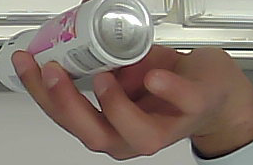
Product: rexona_spray